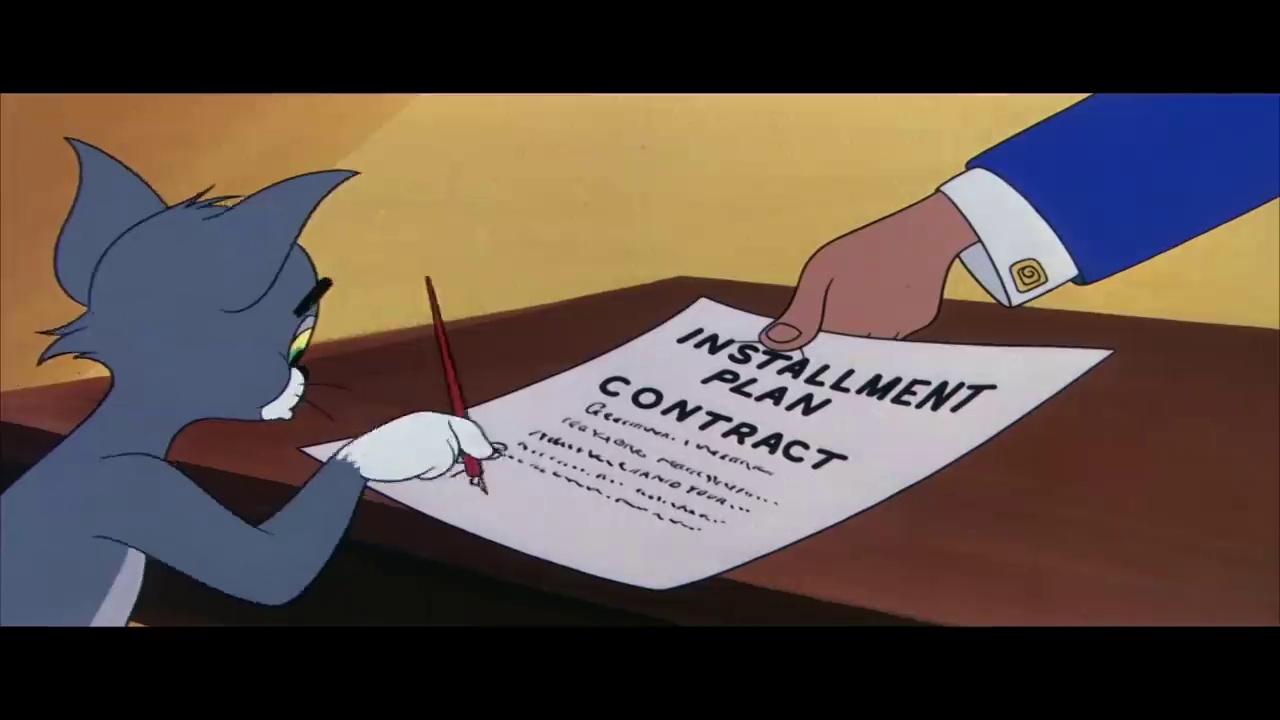
Portrait style: Cartoon Portrait